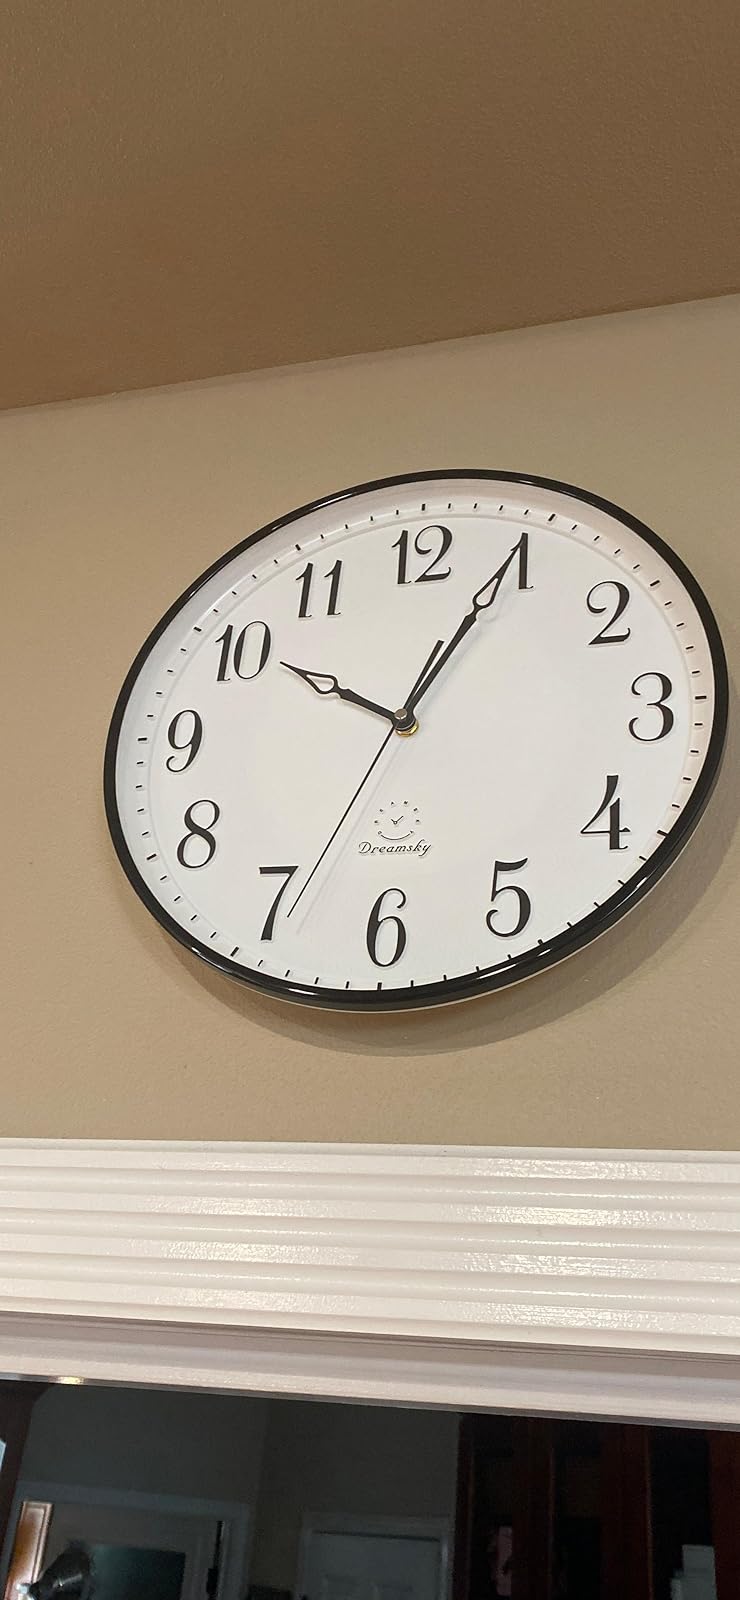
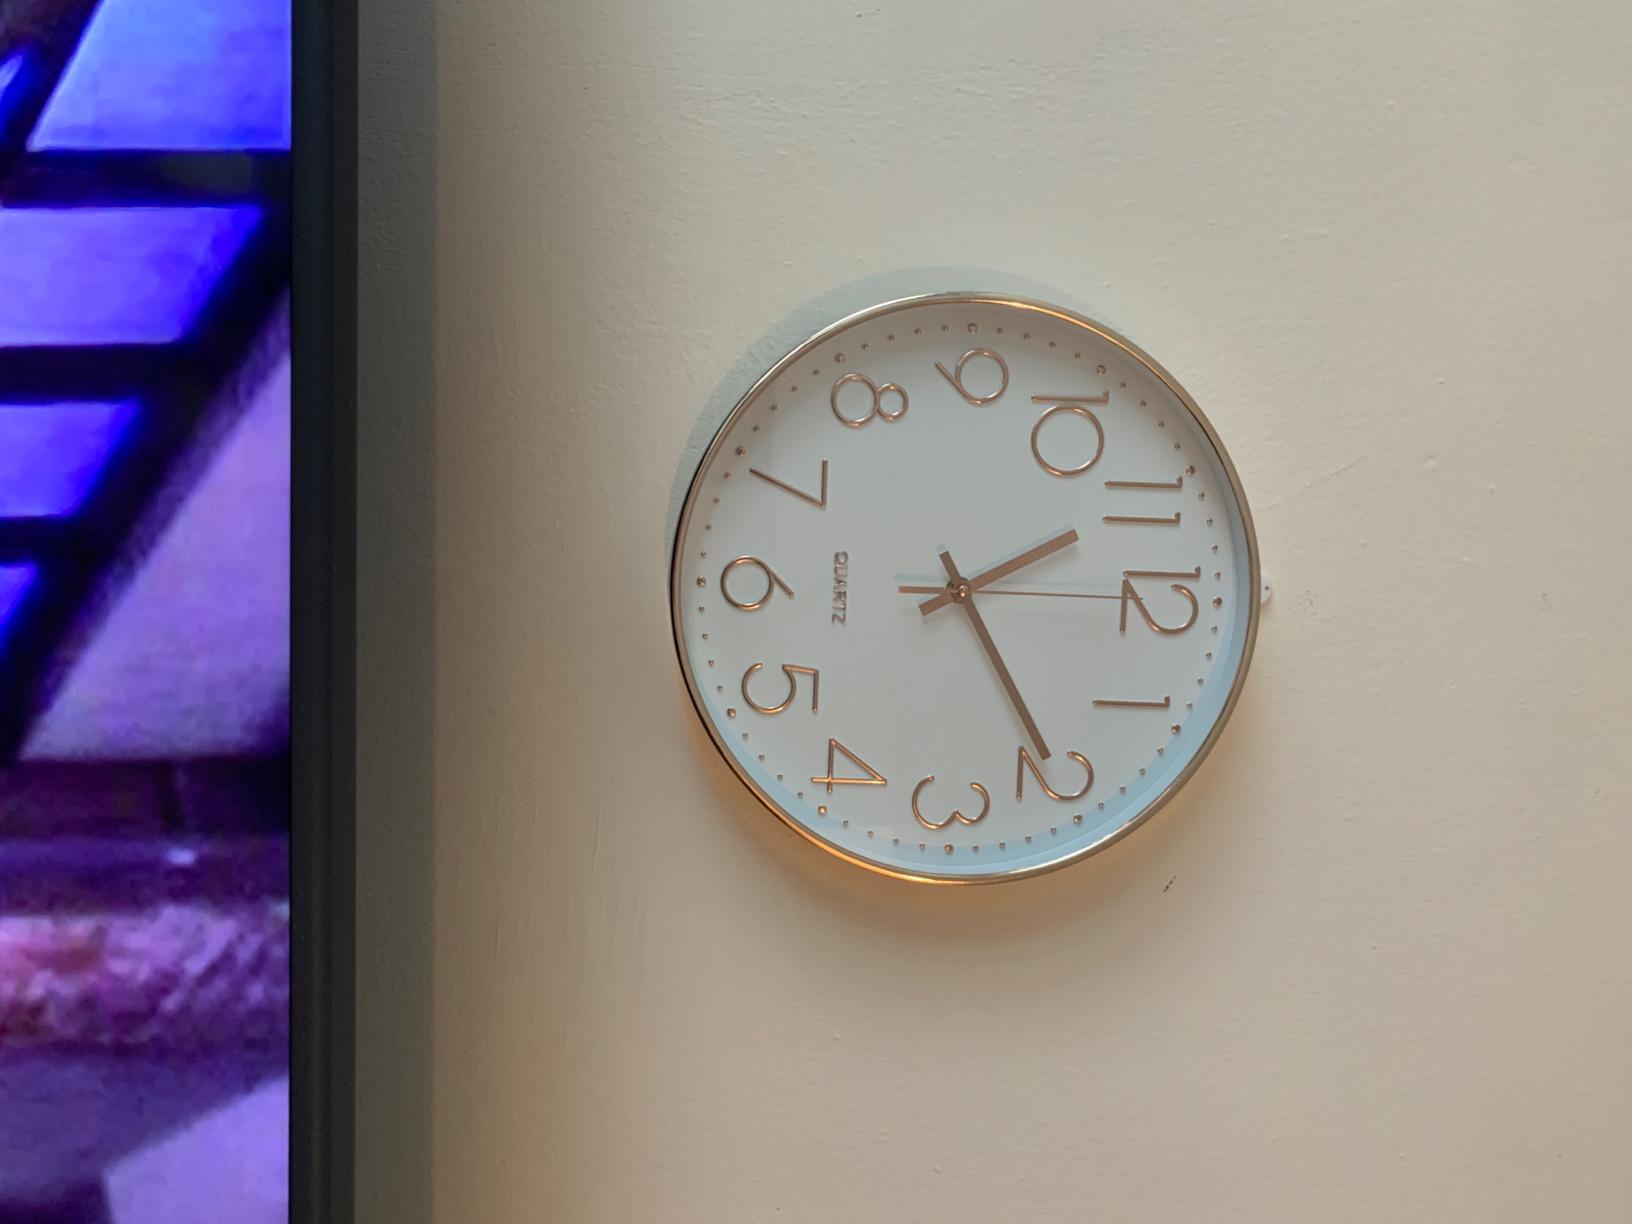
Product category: clock
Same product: no